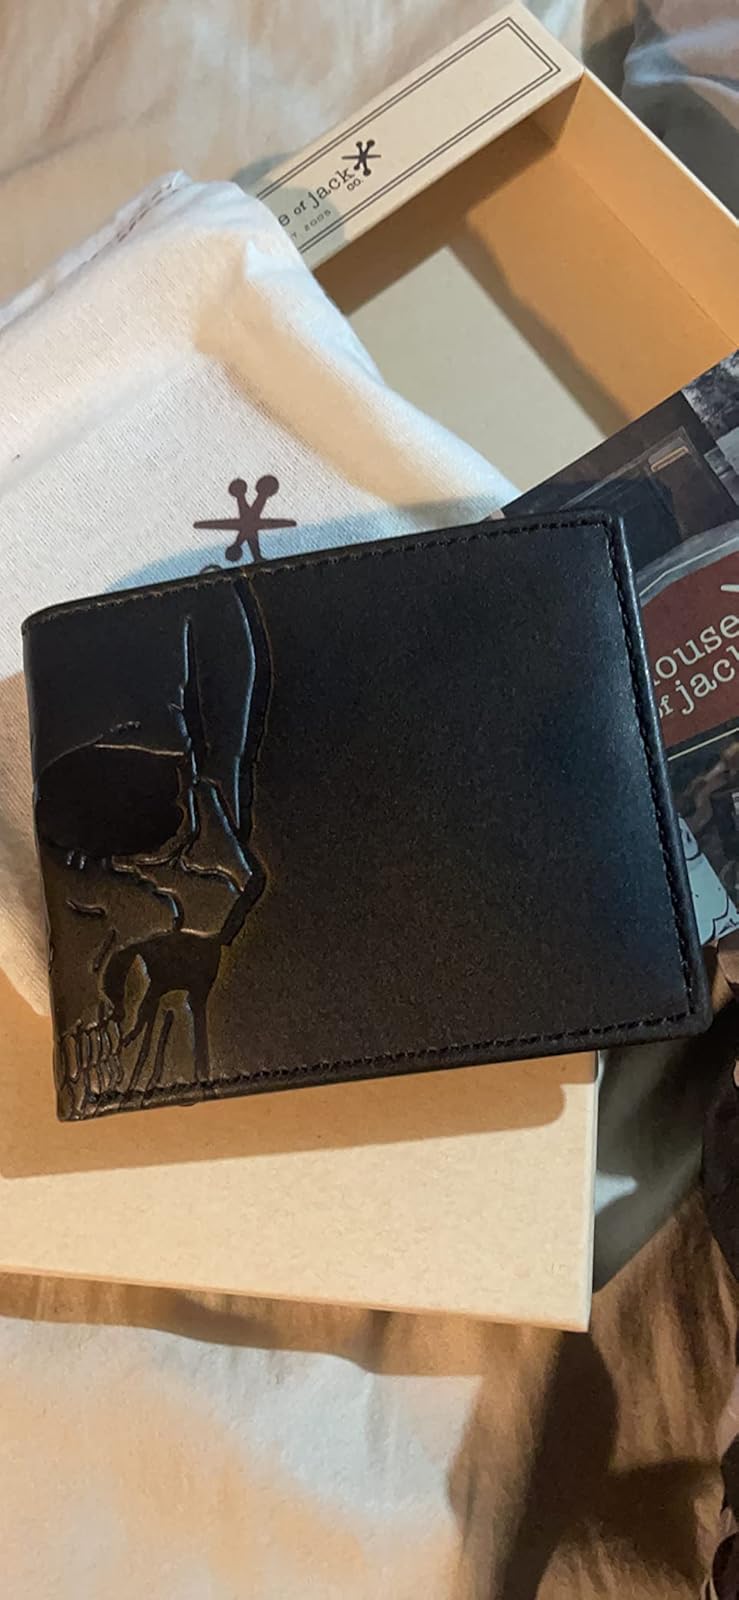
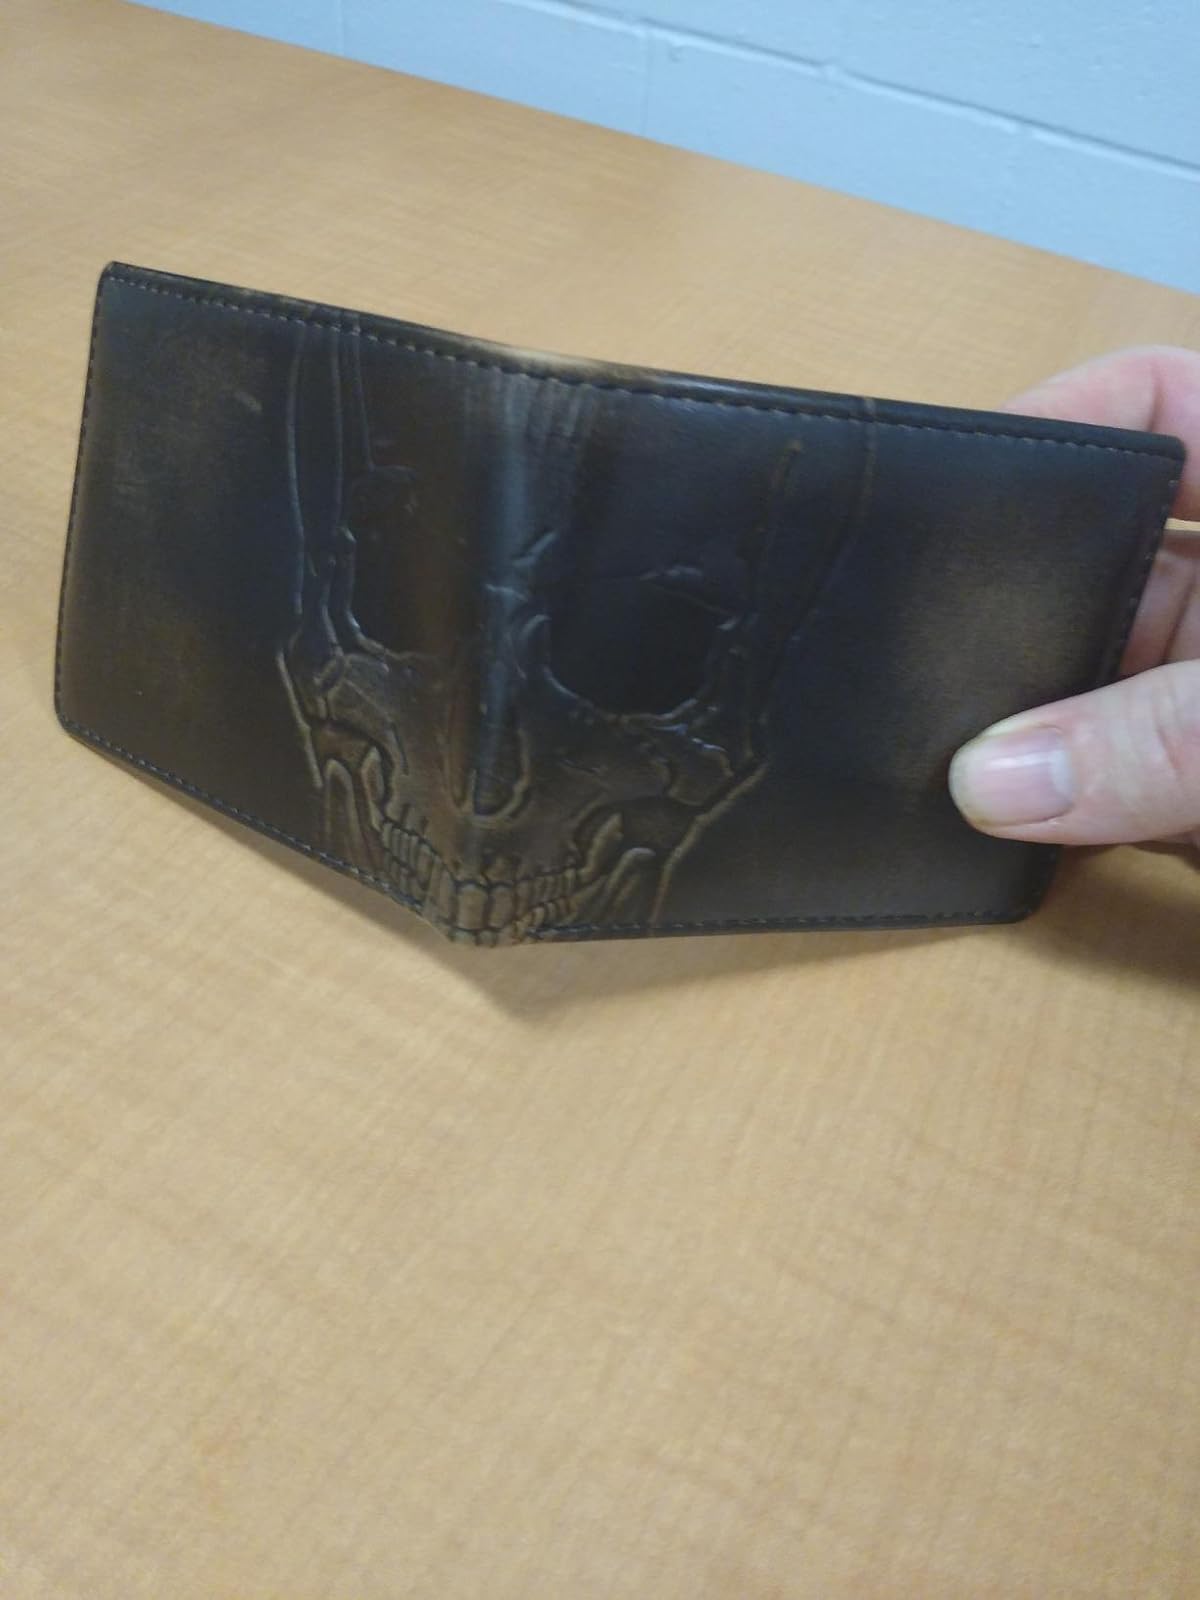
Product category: accessories_wallet
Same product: yes